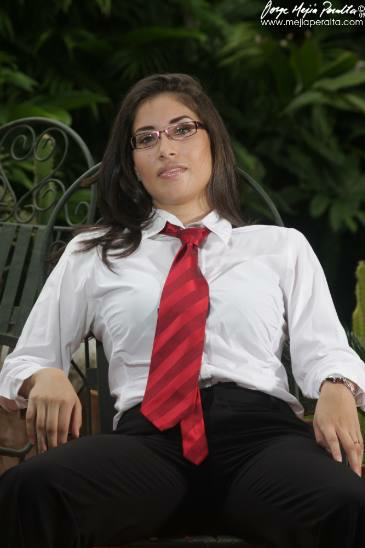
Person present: Yes